Indic computing

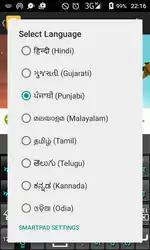

With the advent of Unicode inputting Indic text on computer has become very easy. A number of methods exist for this purpose, but the main ones are:-